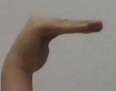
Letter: haa